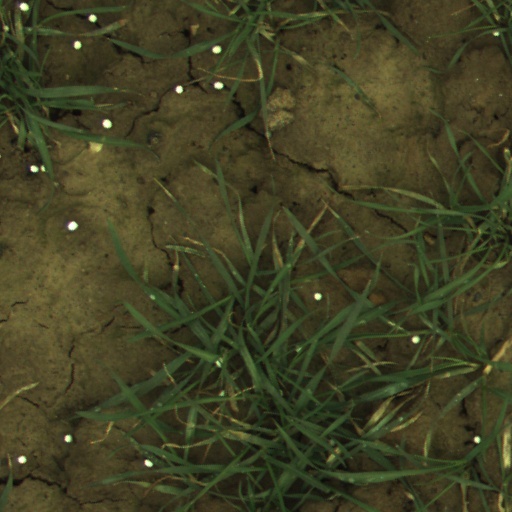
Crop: wheat